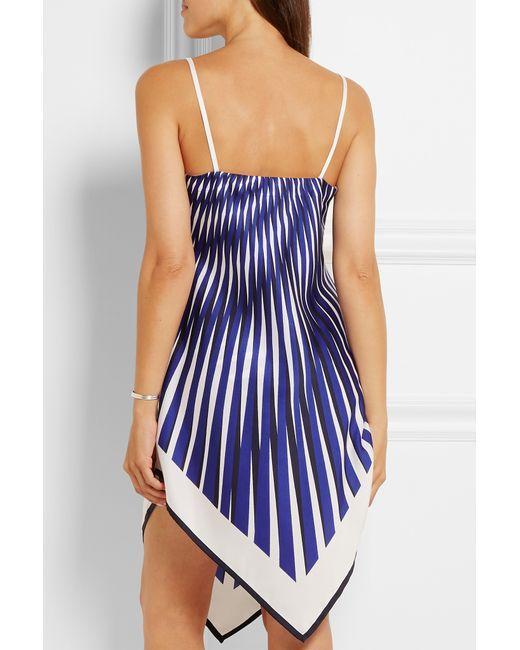
Stilvolles Streifendesign Partywear Midi für Damen